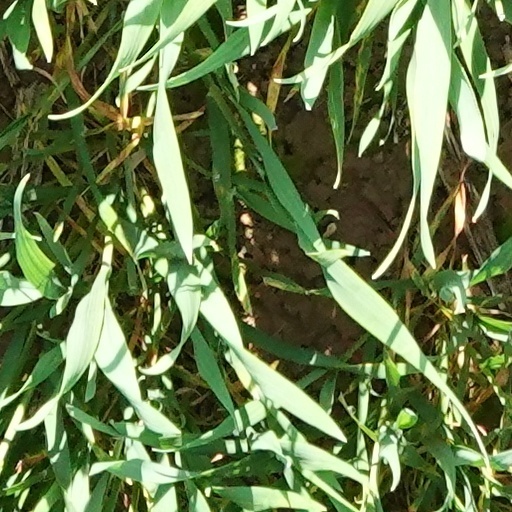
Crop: wheat